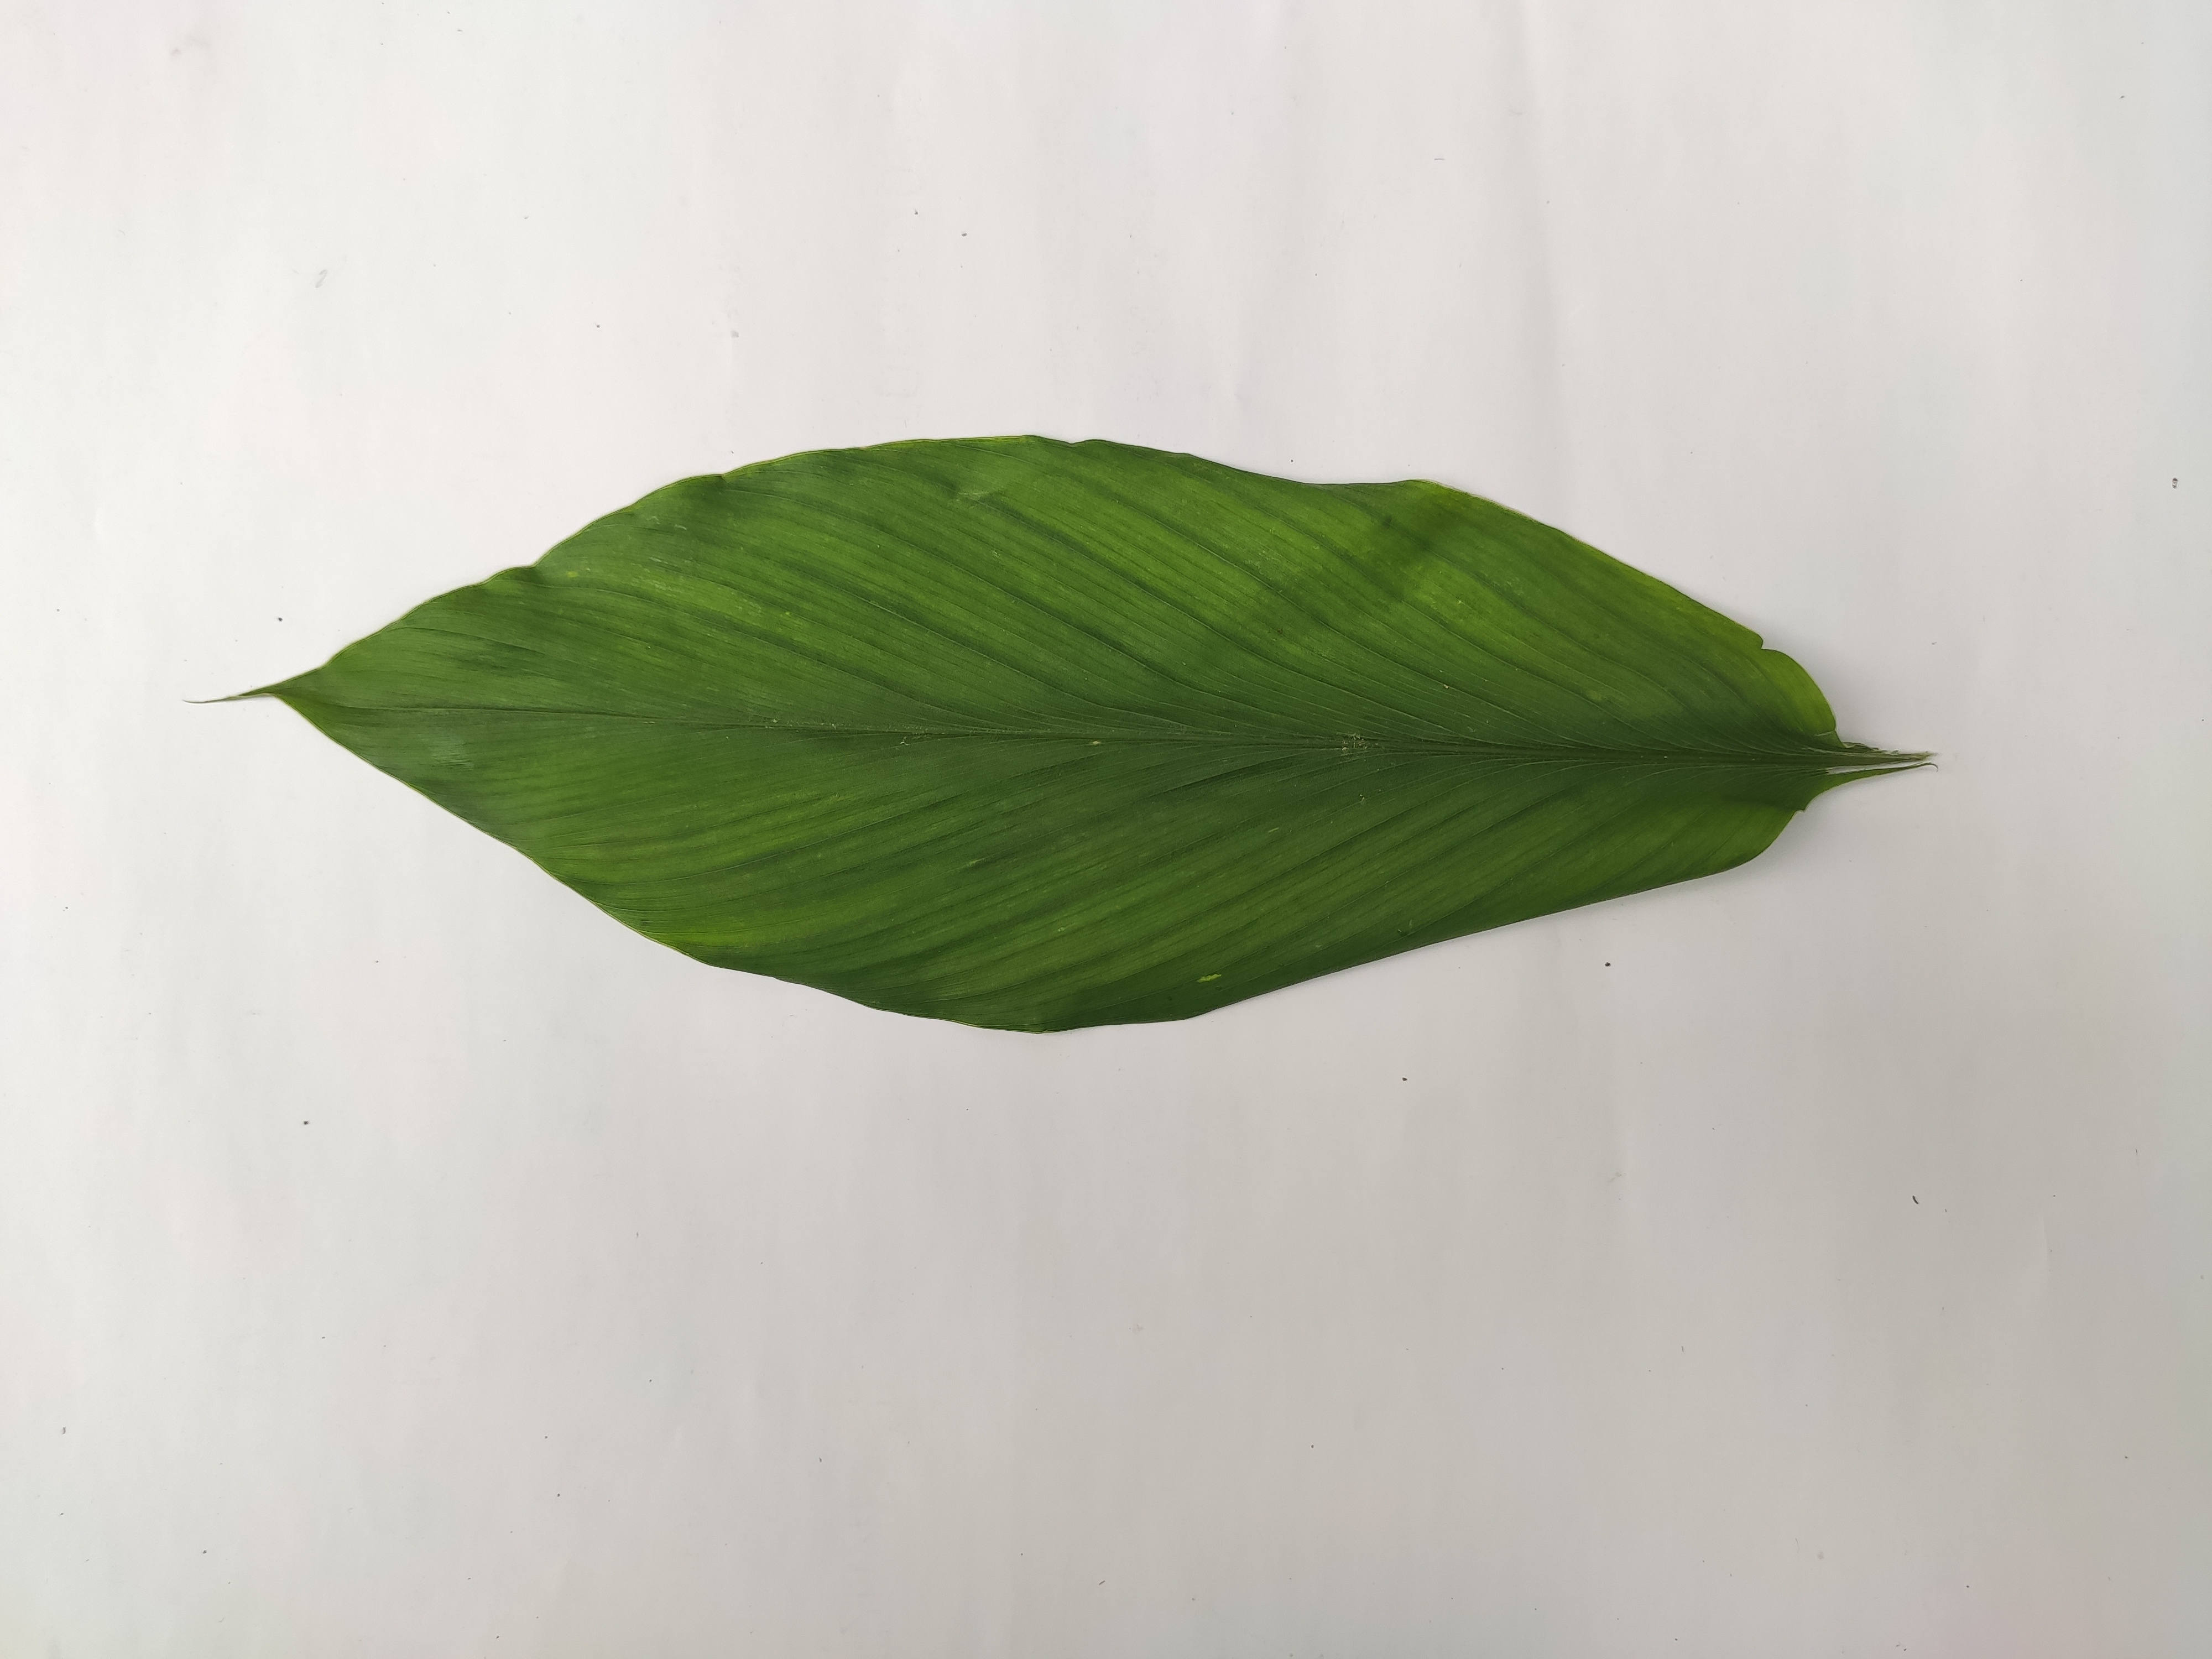
Label: Healthy_Leaf